Silvano Prandi

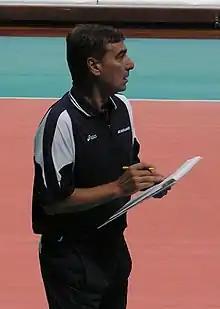
Silvano Prandi 2006

Silvano Prandi (born 13 November 1947, in San Benedetto Belbo) is an Italian volleyball coach, currently the head coach of Chaumont Volley-Ball 52. In 1980, his men's professional team, CUS Torino Pallavolo, won the European Champions League. He was the head coach of the Italy men's national volleyball team from 1982-1986, in which he won the Bronze medal at the 1984 Olympics in Los Angeles, California. He was also the head coach of the Bulgaria men's national volleyball team from 2008-2010 and from 2019-2022.